Arab citizens of Israel

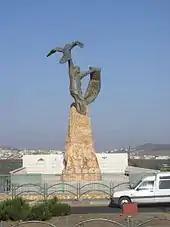
A monument to residents of Arraba killed in the Arab–Israeli conflict

After the 1967 Six-Day War, Arab citizens were able to contact Palestinians in the West Bank and Gaza Strip for the first time since the establishment of the state. This, along with the lifting of military rule, led to increased political activism among Arab citizens.